Kočani Municipality

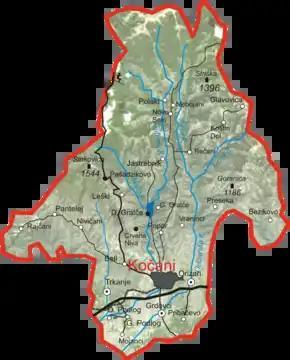
The map of Kočani Municipality

Kočani is a municipality in the eastern part of North Macedonia. "Kočani" is also the name of the town where the municipal seat is located. The municipality is part of the Eastern Statistical Region.